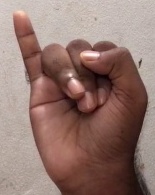
ASL sign: I